Uranium in the environment

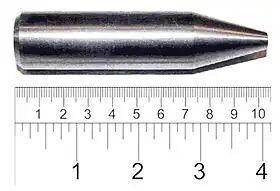
DU penetrator from the PGU-14/B incendiary 30 mm round

Military activity is a source of uranium, especially at nuclear or munitions testing sites. Depleted uranium (DU) is a byproduct of uranium enrichment that is used for defensive armor plating and armor-piercing projectiles. Uranium contamination has been found at testing sites in the UK, in Kazakhstan, and in several countries as a result of DU munitions used in the Gulf War and the Yugoslav wars. During a three-week period of conflict in 2003 in Iraq, 1,000 to 2,000 tonnes of DU munitions were used.